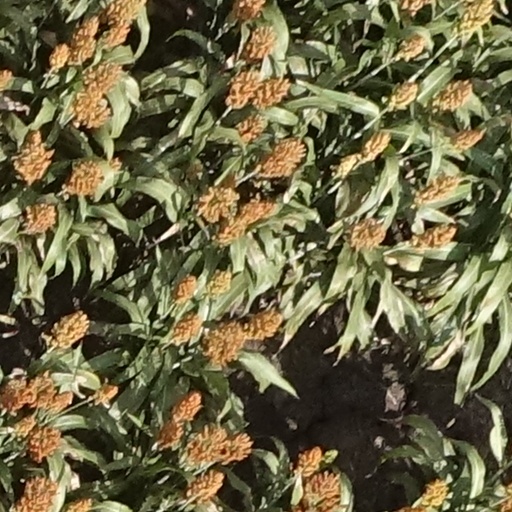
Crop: sorghum